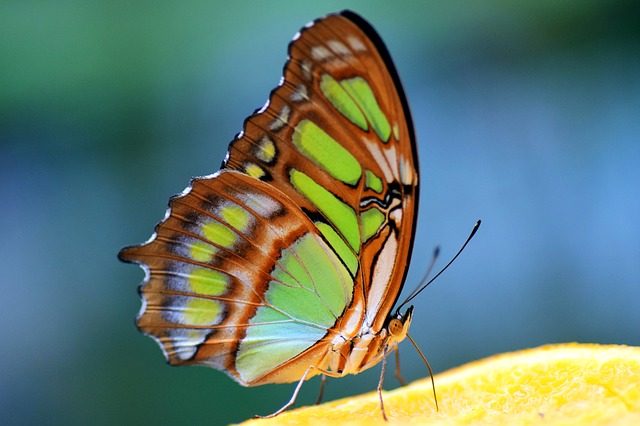
Label: farfalla